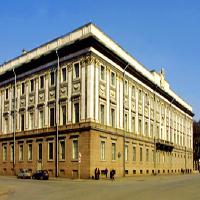
Weather: sun or clear